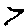
Label: 7